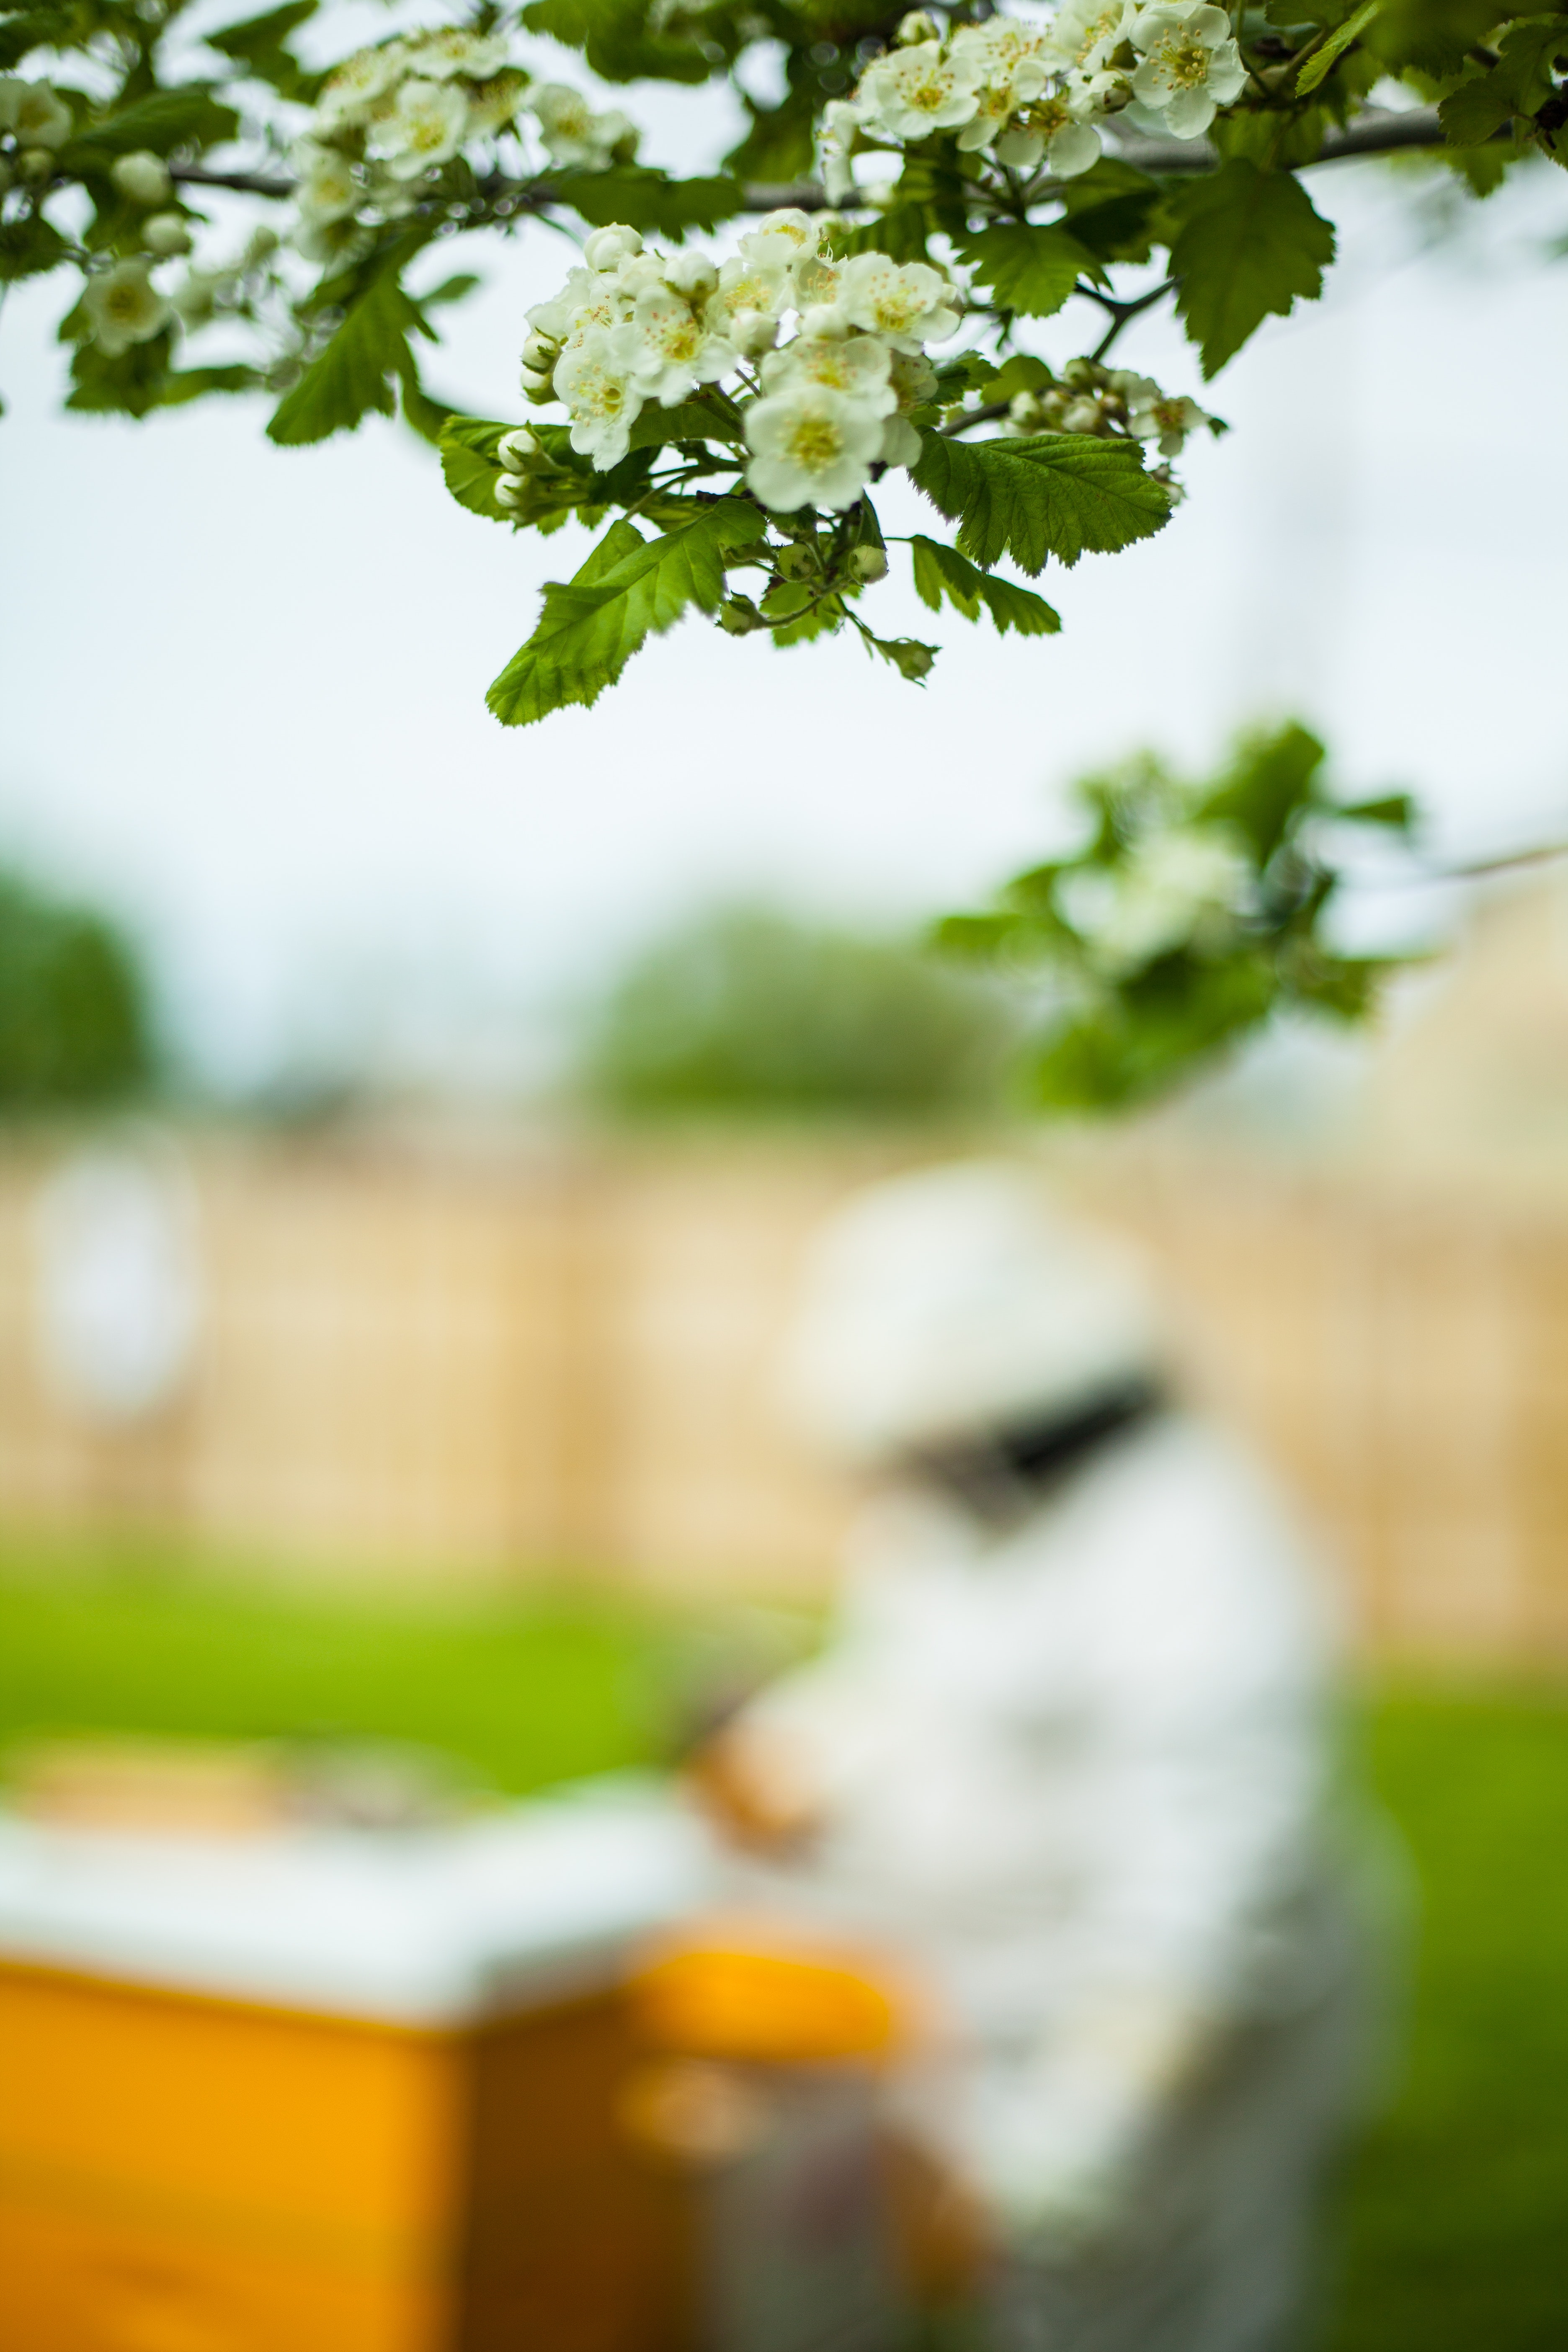
green, tree, flower, plant, leaf, spring, branch, summer, grass, photography